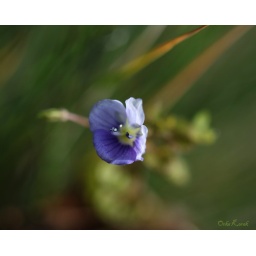
Tiny blue in the sea of grass 2